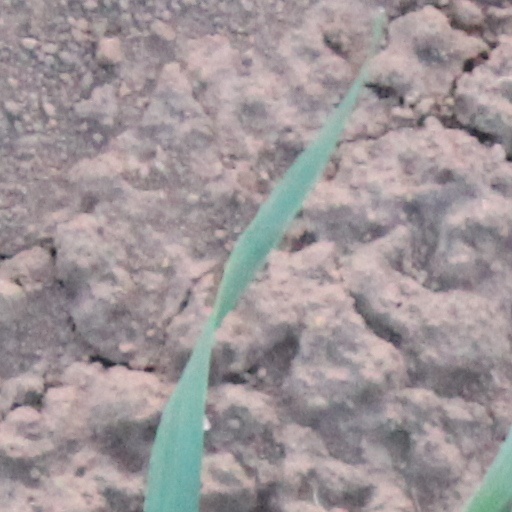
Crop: wheat